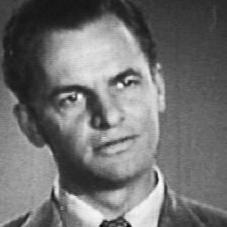
Age: 36